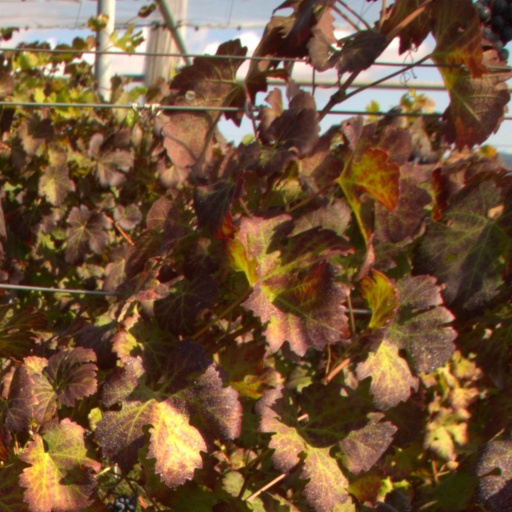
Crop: grape